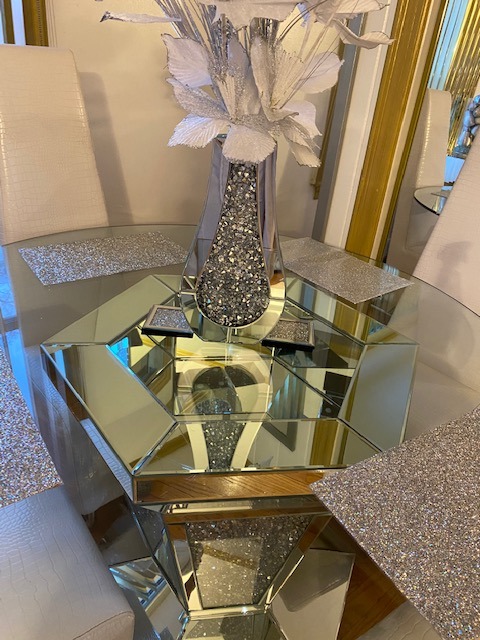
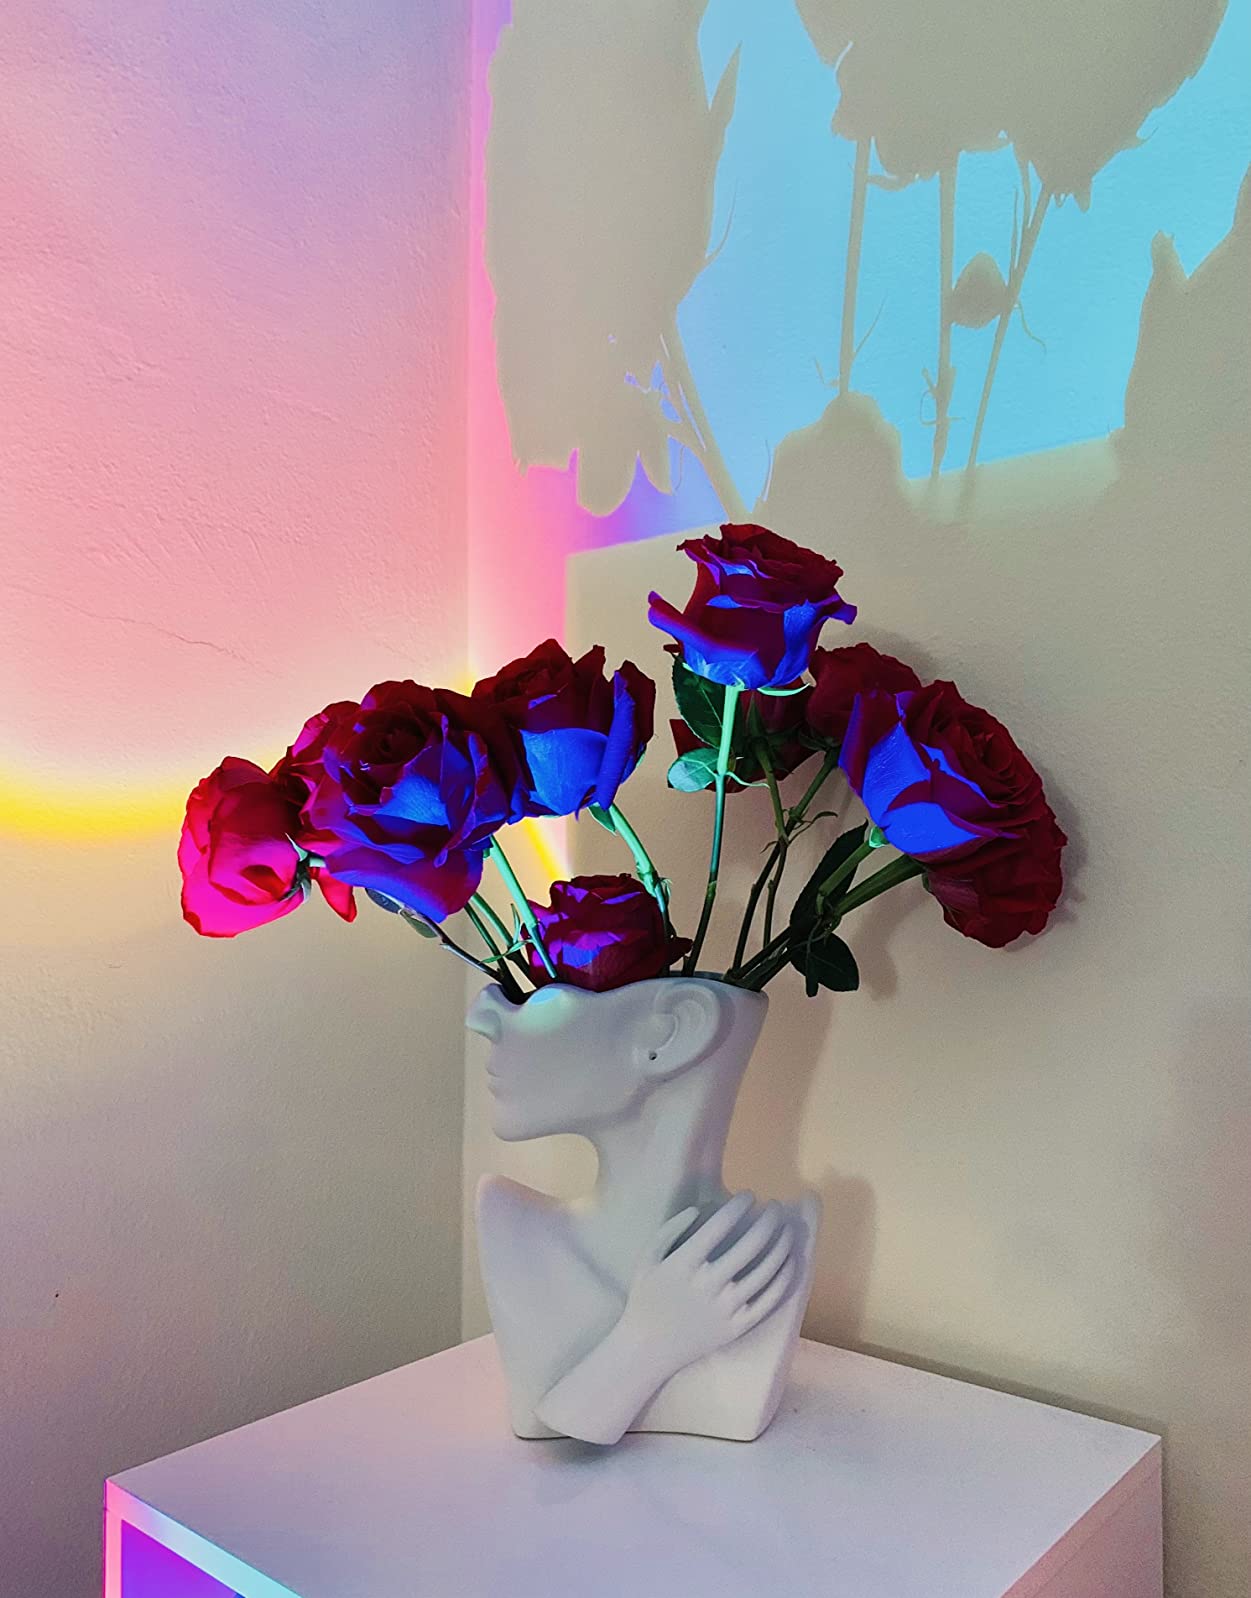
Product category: vase
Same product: no